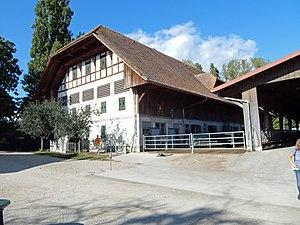
Bois-Bougy est une maison de maîtres aux allures de maison forte, dotée de deux tourelles cylindriques sur la face nord et mentionnée dès le XVᵉ siècle et située sur la commune Nyon en Suisse.